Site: brandenburg
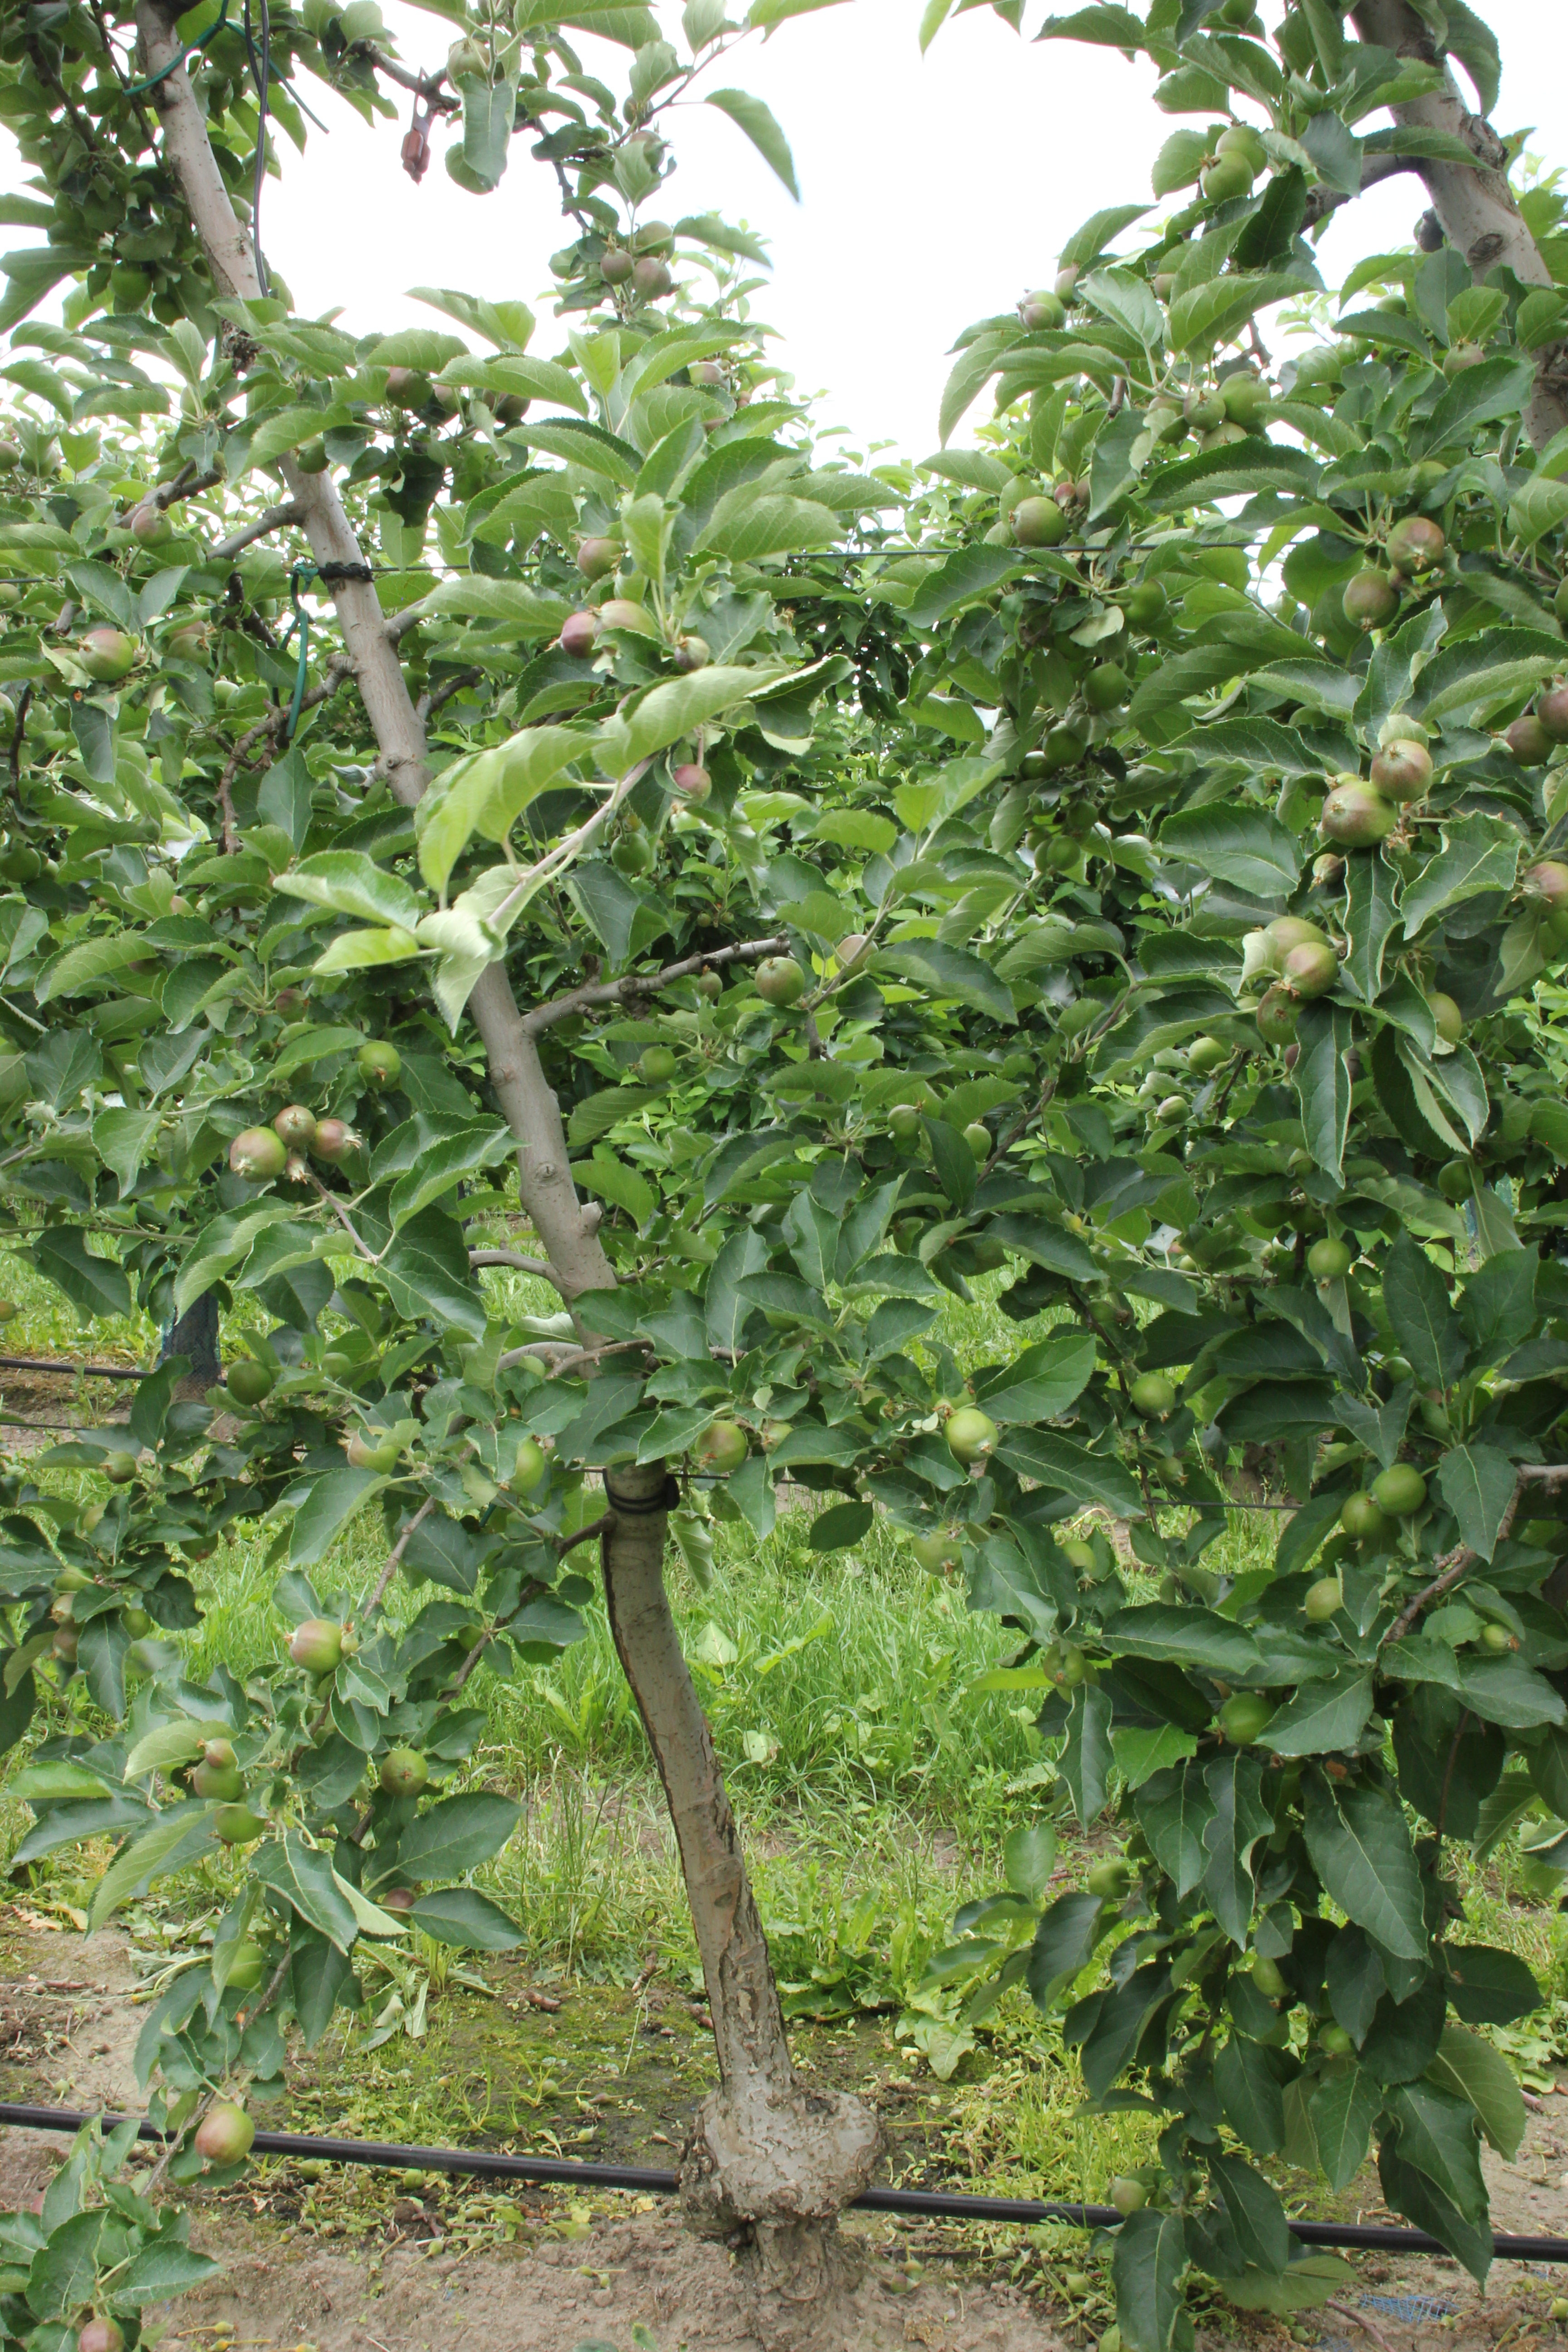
Growth stage (BBCH 73): Development of fruit